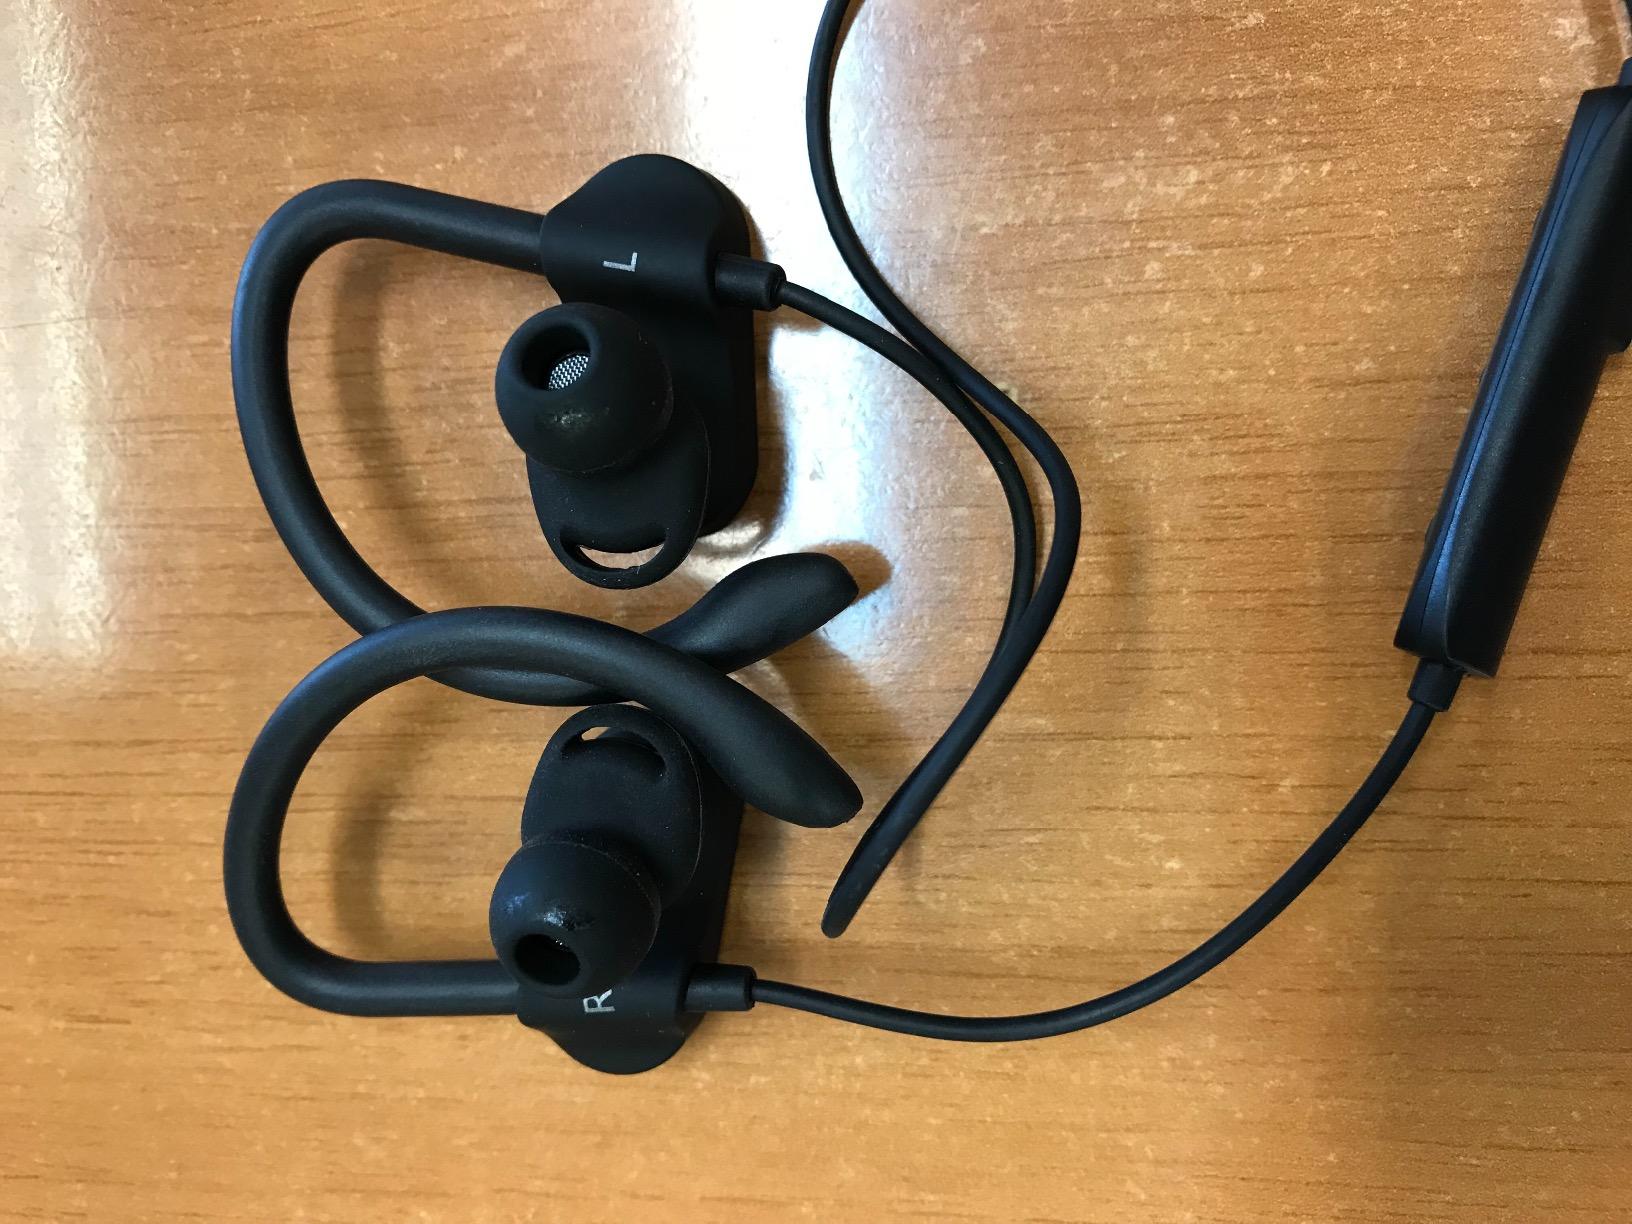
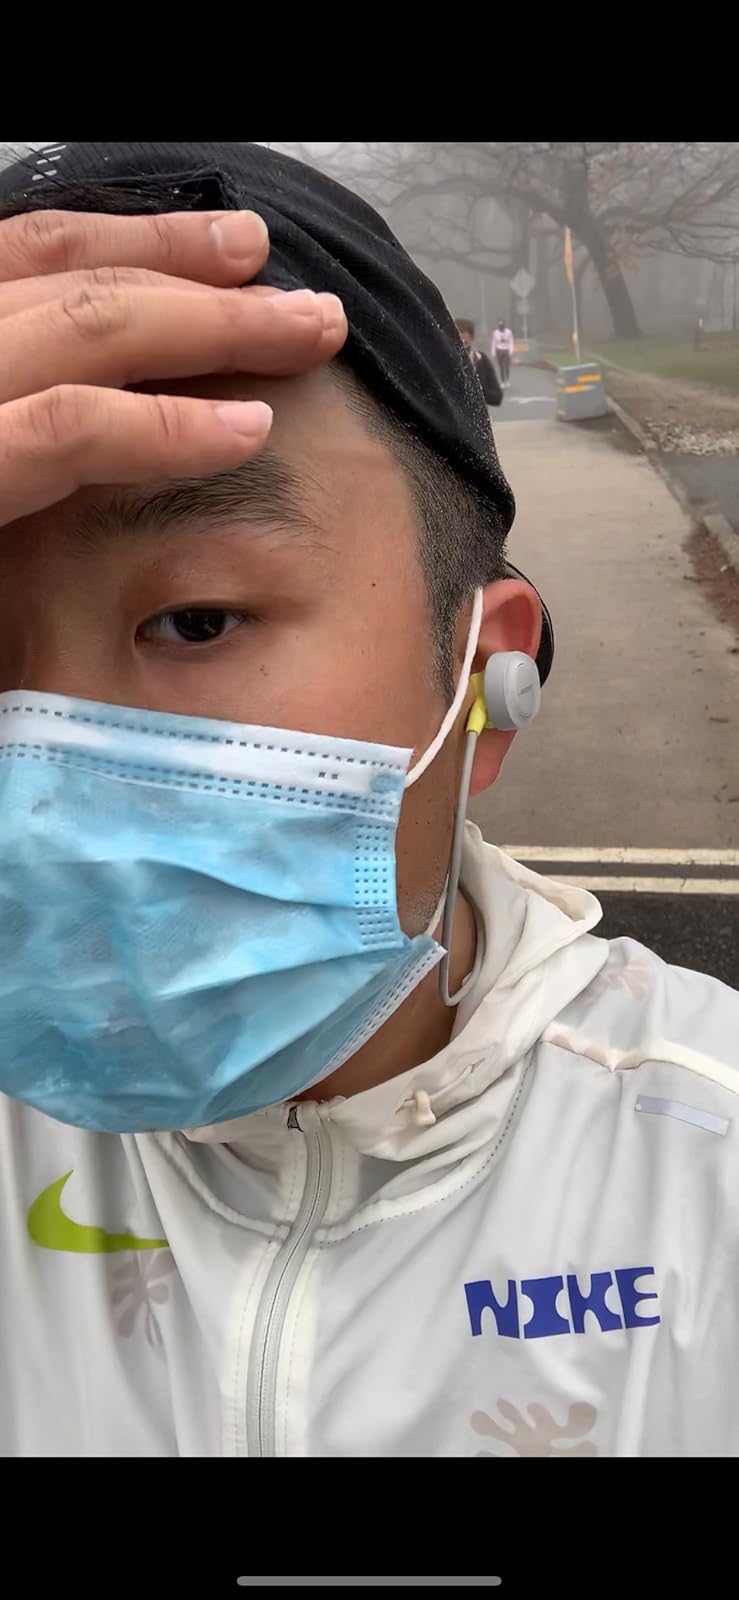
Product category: headphones
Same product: no